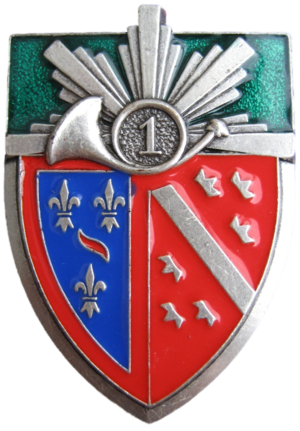
Le 1ᵉʳ régiment de chasseurs est une unité de cavalerie de l’armée française constituée sous l'Ancien Régime. Il se distingua lors des campagnes des guerres de la Révolution et de l'Empire aux batailles de Valmy, Hohenlinden, Austerlitz, Wagram, et de la Moskowa.
Cet article précise la liste des unités militaires présentes durant la bataille de Diên Biên Phu, épisode de la guerre d'Indochine, qui opposa les troupes de l'Union française à celle du Viêt Minh du 13 mars au 7 mai 1954.